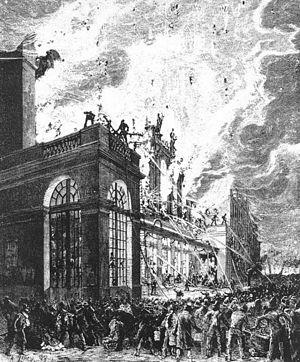
Incendie de la salle Le Peletier (Opéra de Paris) le 29 octobre 1873 - Vue de la façade.
L’opéra Garnier, ou palais Garnier, est un théâtre national qui a la vocation d'être une académie de musique, de chorégraphie et de poésie lyrique ; il est un élément majeur du patrimoine du 9ᵉ arrondissement de Paris et de la capitale. Il est situé place de l'Opéra, à l'extrémité nord de l'avenue de l'Opéra et au carrefour de nombreuses voies. Il est accessible par le métro, par le RER et par le bus. L'édifice s'impose comme un monument particulièrement représentatif de l'architecture éclectique et du style historiciste de la seconde moitié du XIXᵉ siècle. Sur une conception de l’architecte Charles Garnier retenue à la suite d’un concours, sa construction, décidée par Napoléon III dans le cadre des transformations de Paris menées par le préfet Haussmann et interrompue par la guerre de 1870, fut reprise au début de la Troisième République, après la destruction par incendie de l’opéra Le Peletier en 1873. Le bâtiment est inauguré le 5 janvier 1875 par le président Mac Mahon sous la IIIᵉ République.
L’opéra Le Peletier était une salle d’opéra parisienne de 1821 à 1873.
L'Opéra national de Paris, ou simplement Opéra de Paris dans sa forme courte, est la compagnie française d'opéra et de ballet ayant succédé à celles réunies dès 1669 au sein de l'Académie royale de musique.